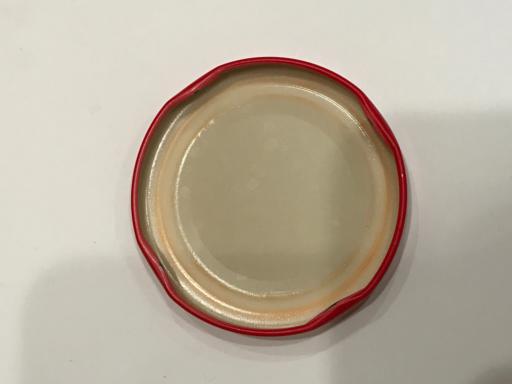
Waste category: metal